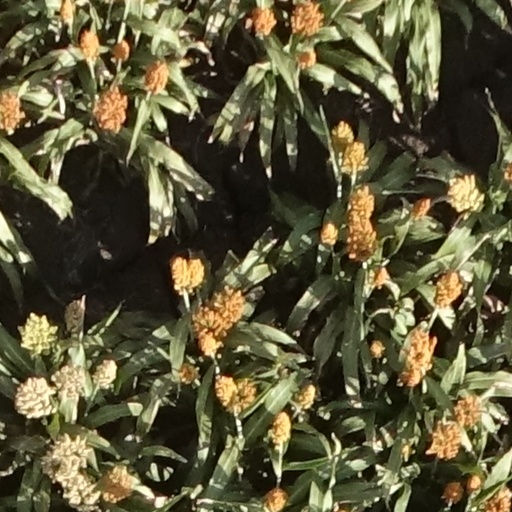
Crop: sorghum